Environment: real
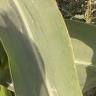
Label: healthy